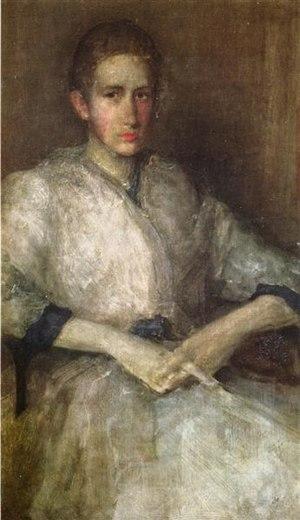
Ellen Sturgis Hooper, née le 17 février 1812 à Boston, au Massachusetts, et morte dans la même ville le 3 novembre 1848, est une poétesse américaine. Elle a été membre du Transcendental Club.